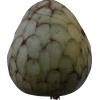
Label: cherimoya